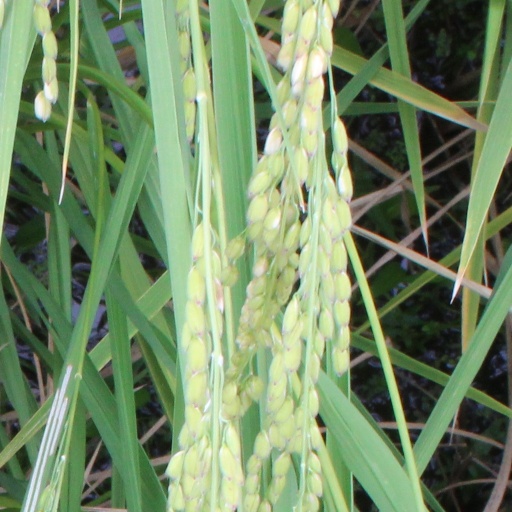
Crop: rice